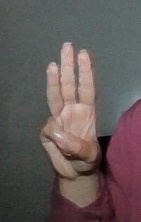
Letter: thaa